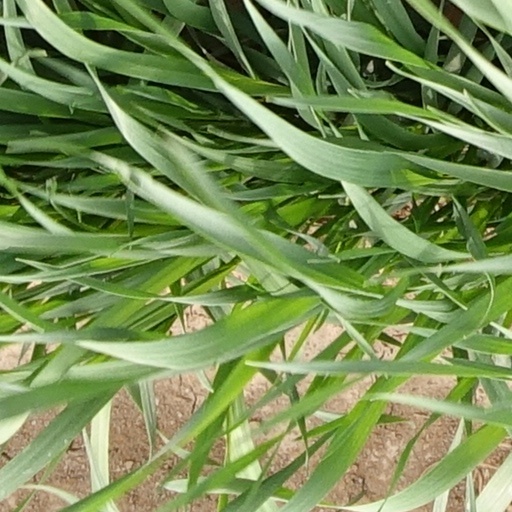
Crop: wheat